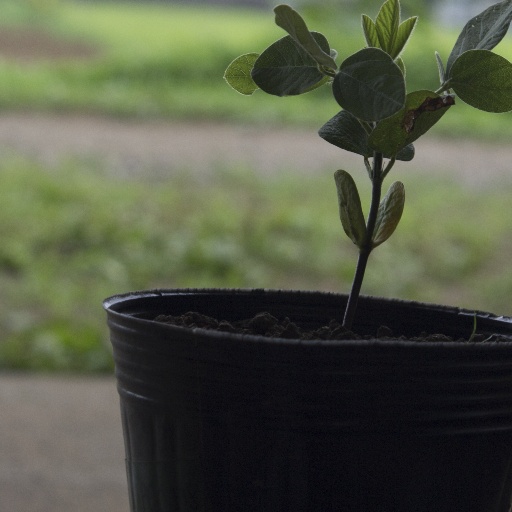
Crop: soybean